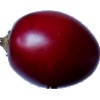
Label: tamarillo